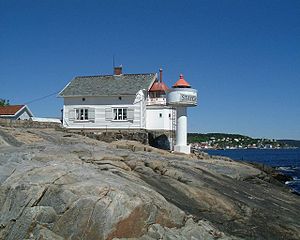
Stangholmen fyr
Stangholmen fyr
Stangholmen fyr ligger i Risør kommune i Agder fylke i Norge ved indsejlingen til havnen. Fyret blev sat i drift 27. oktober 1855. Stangholmen-navnet fortæller, at der fra gammel tid har stået et sømærke her – en stang fundamenteret i sten, med en arm på toppen som viser ret vej. Men dette var dagmærker, om natten kunne kun fyrlys hjælpe den søfarende.